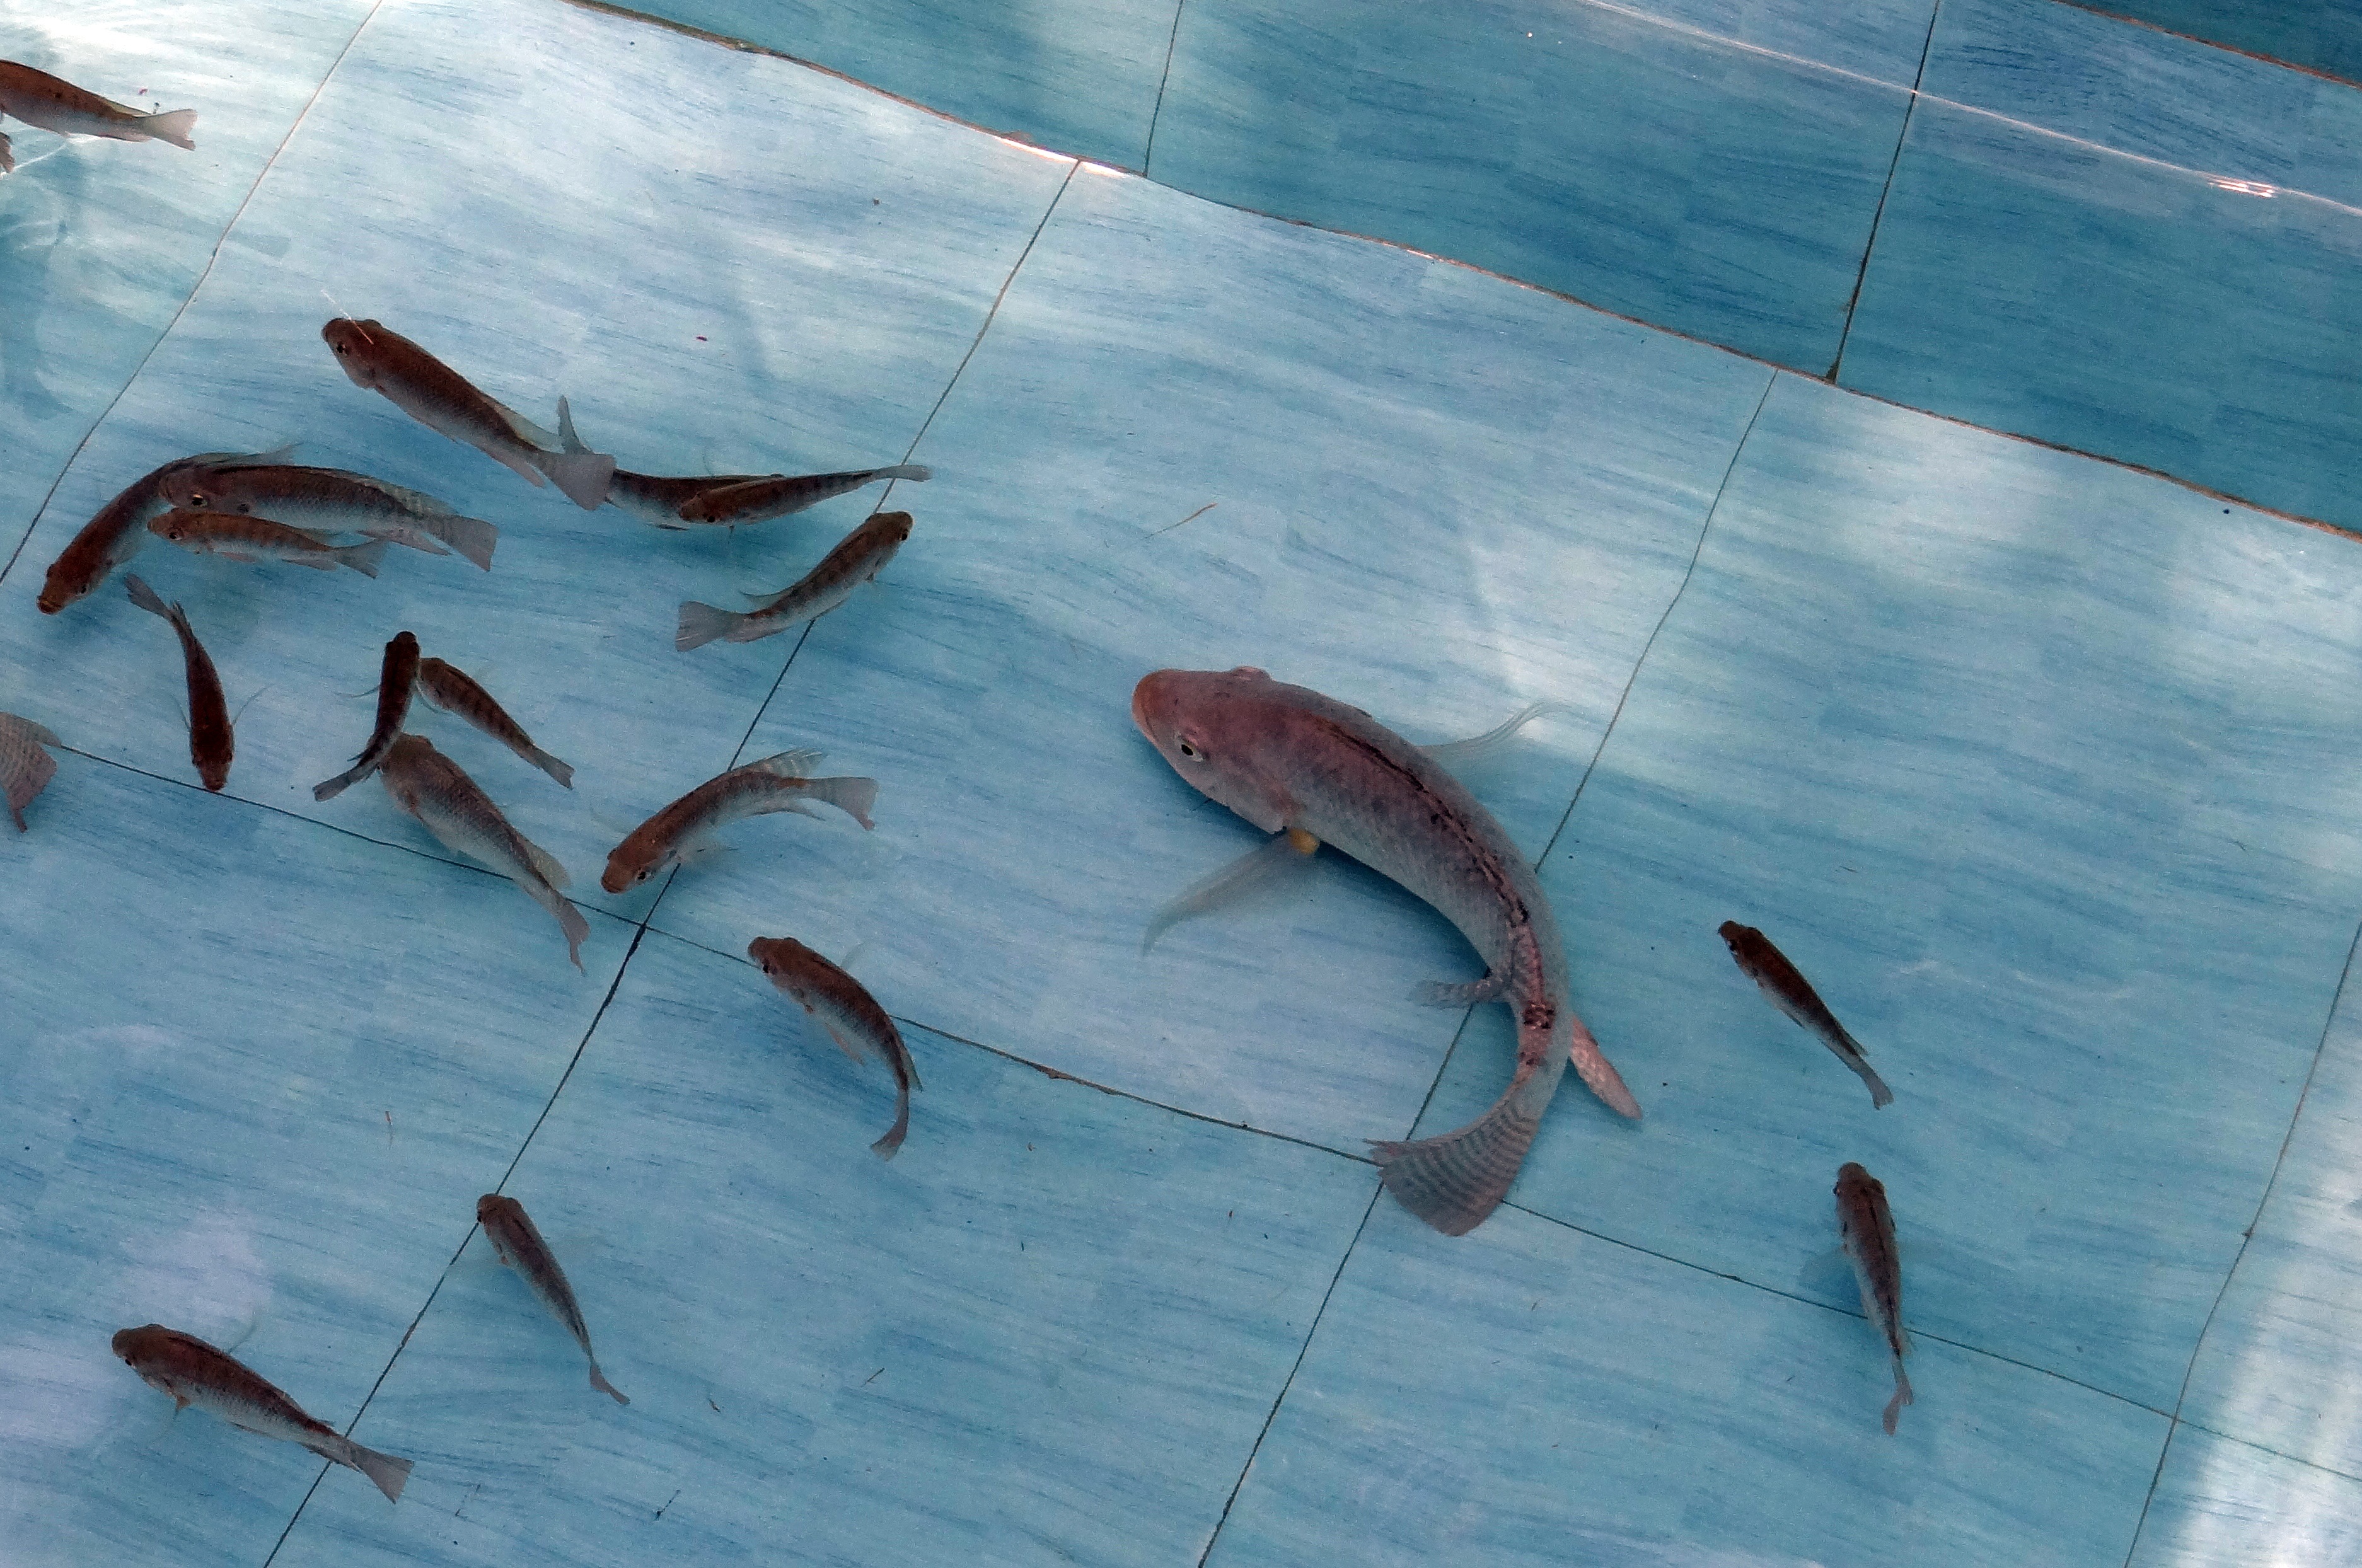
sea, water, pond, reflection, blue, aquatic, fish, dharwad, fauna, india, dolphin, hobby, freshwater, marine biology, tilapia